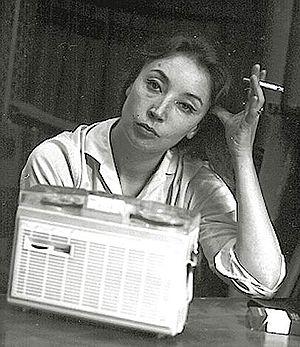
La littérature italienne naît avec les œuvres poétiques écrites en diverses langues régionales de l'Italie et qui se développent aux environs du XIᵉ siècle. Au XIIIᵉ siècle seulement débute la tradition littéraire en langue italienne, c'est-à-dire dans le dialecte toscan, de Florence, Pise et Sienne, qui s'est imposé et enrichi, sous l'influence et les apports romans, principalement de la langue d'oc et de la langue d'oïl, même si certains considèrent le Cantique des créatures de saint François d'Assise, écrit dans le dialecte italien de l'Ombrie autour de 1220, comme le premier document littéraire italien.